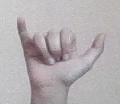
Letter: ya